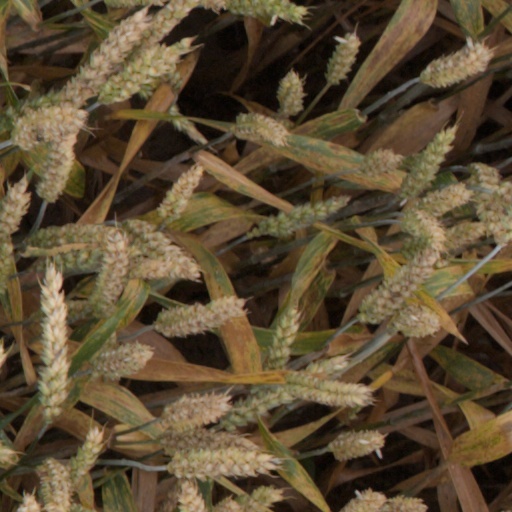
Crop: wheat